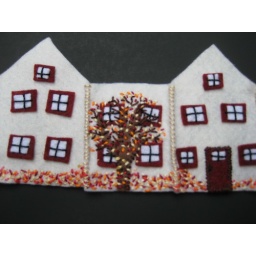
Fall house ornament with tree and piles of leaves, in progress.TonyaKit.etsy.com